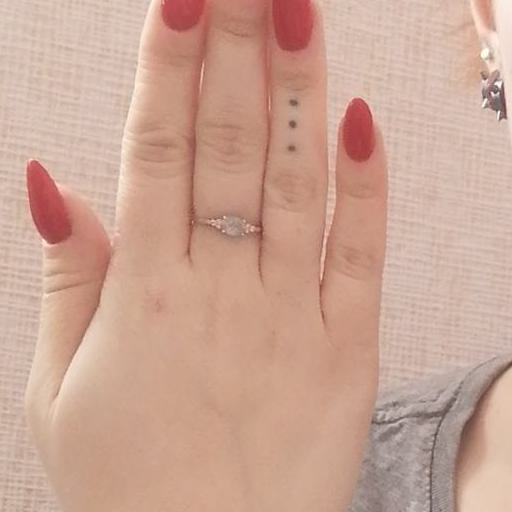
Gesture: stop_inverted